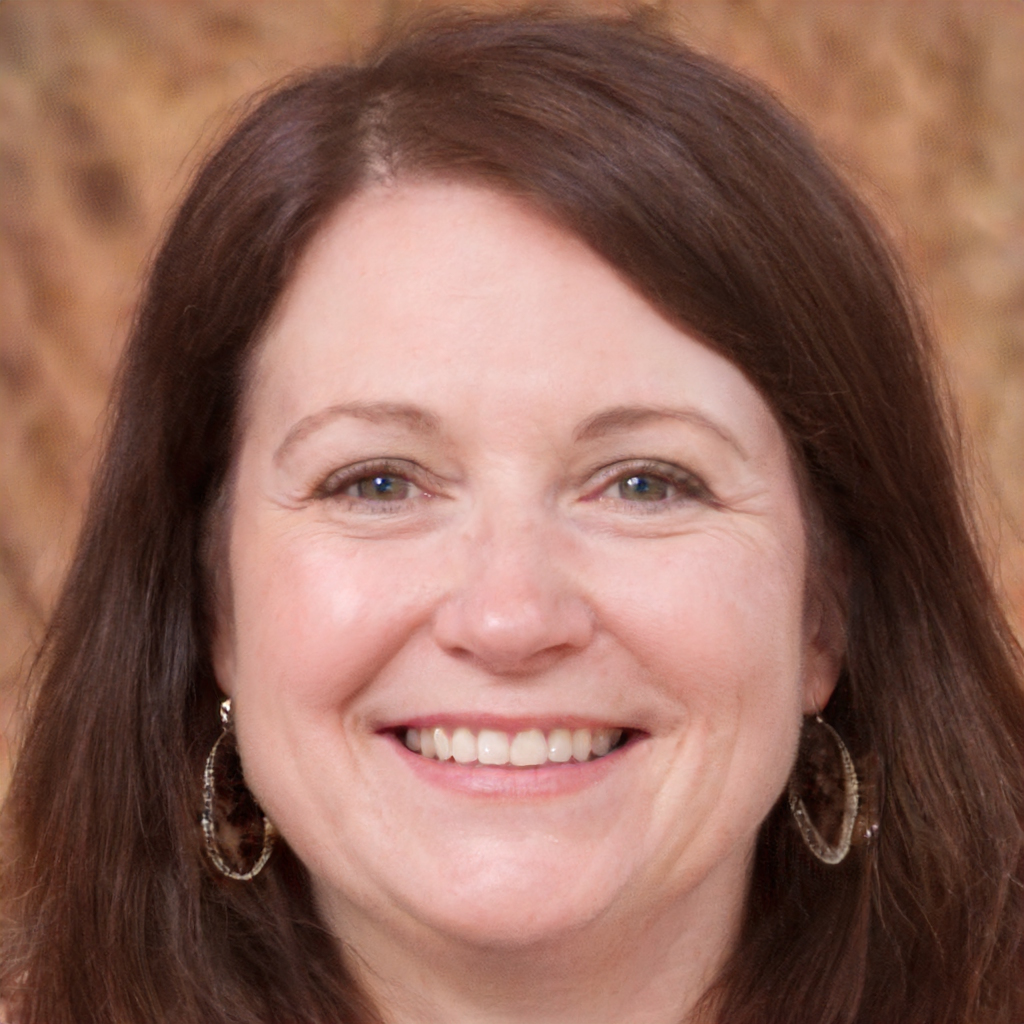
Portrait style: Real Portrait